Waldbröl

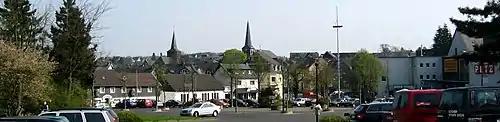
View from the market place with the Roman Catholic (l) and Protestant (r) churches

In 1131, the place was mentioned for the first time, as Waltprugele in a papal deed of ownership for the St. Cassius abbey in Bonn. In this document Pope Innocent II confirmed the Church's ownership and the ecclesiastical tithe (which later evolved into land tax and wealth tax). Back then, this housing estate belonged to the sphere of influence of the first counts of Berg, as well as of the first counts of Sayn. In the same year, construction began on a new Protestant church, whose steeple survives to the present day.